Nødebo

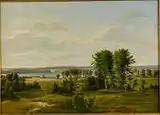
Dankvart Dreyer: "From Lake Esrum: View towards Nødebo"

The village of Nødebo was located in the vast forests north of Frederiksborg Castle. Traditional occupations included charcoal burner, farming and fishing in Lake Esrum.